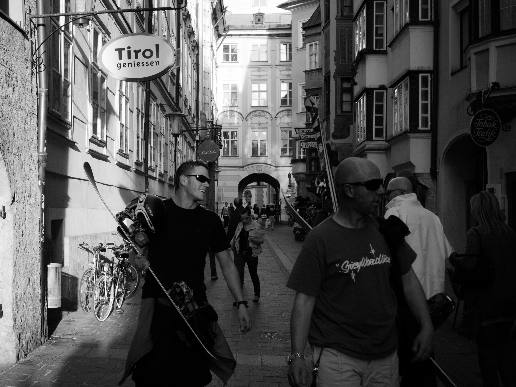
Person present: Yes